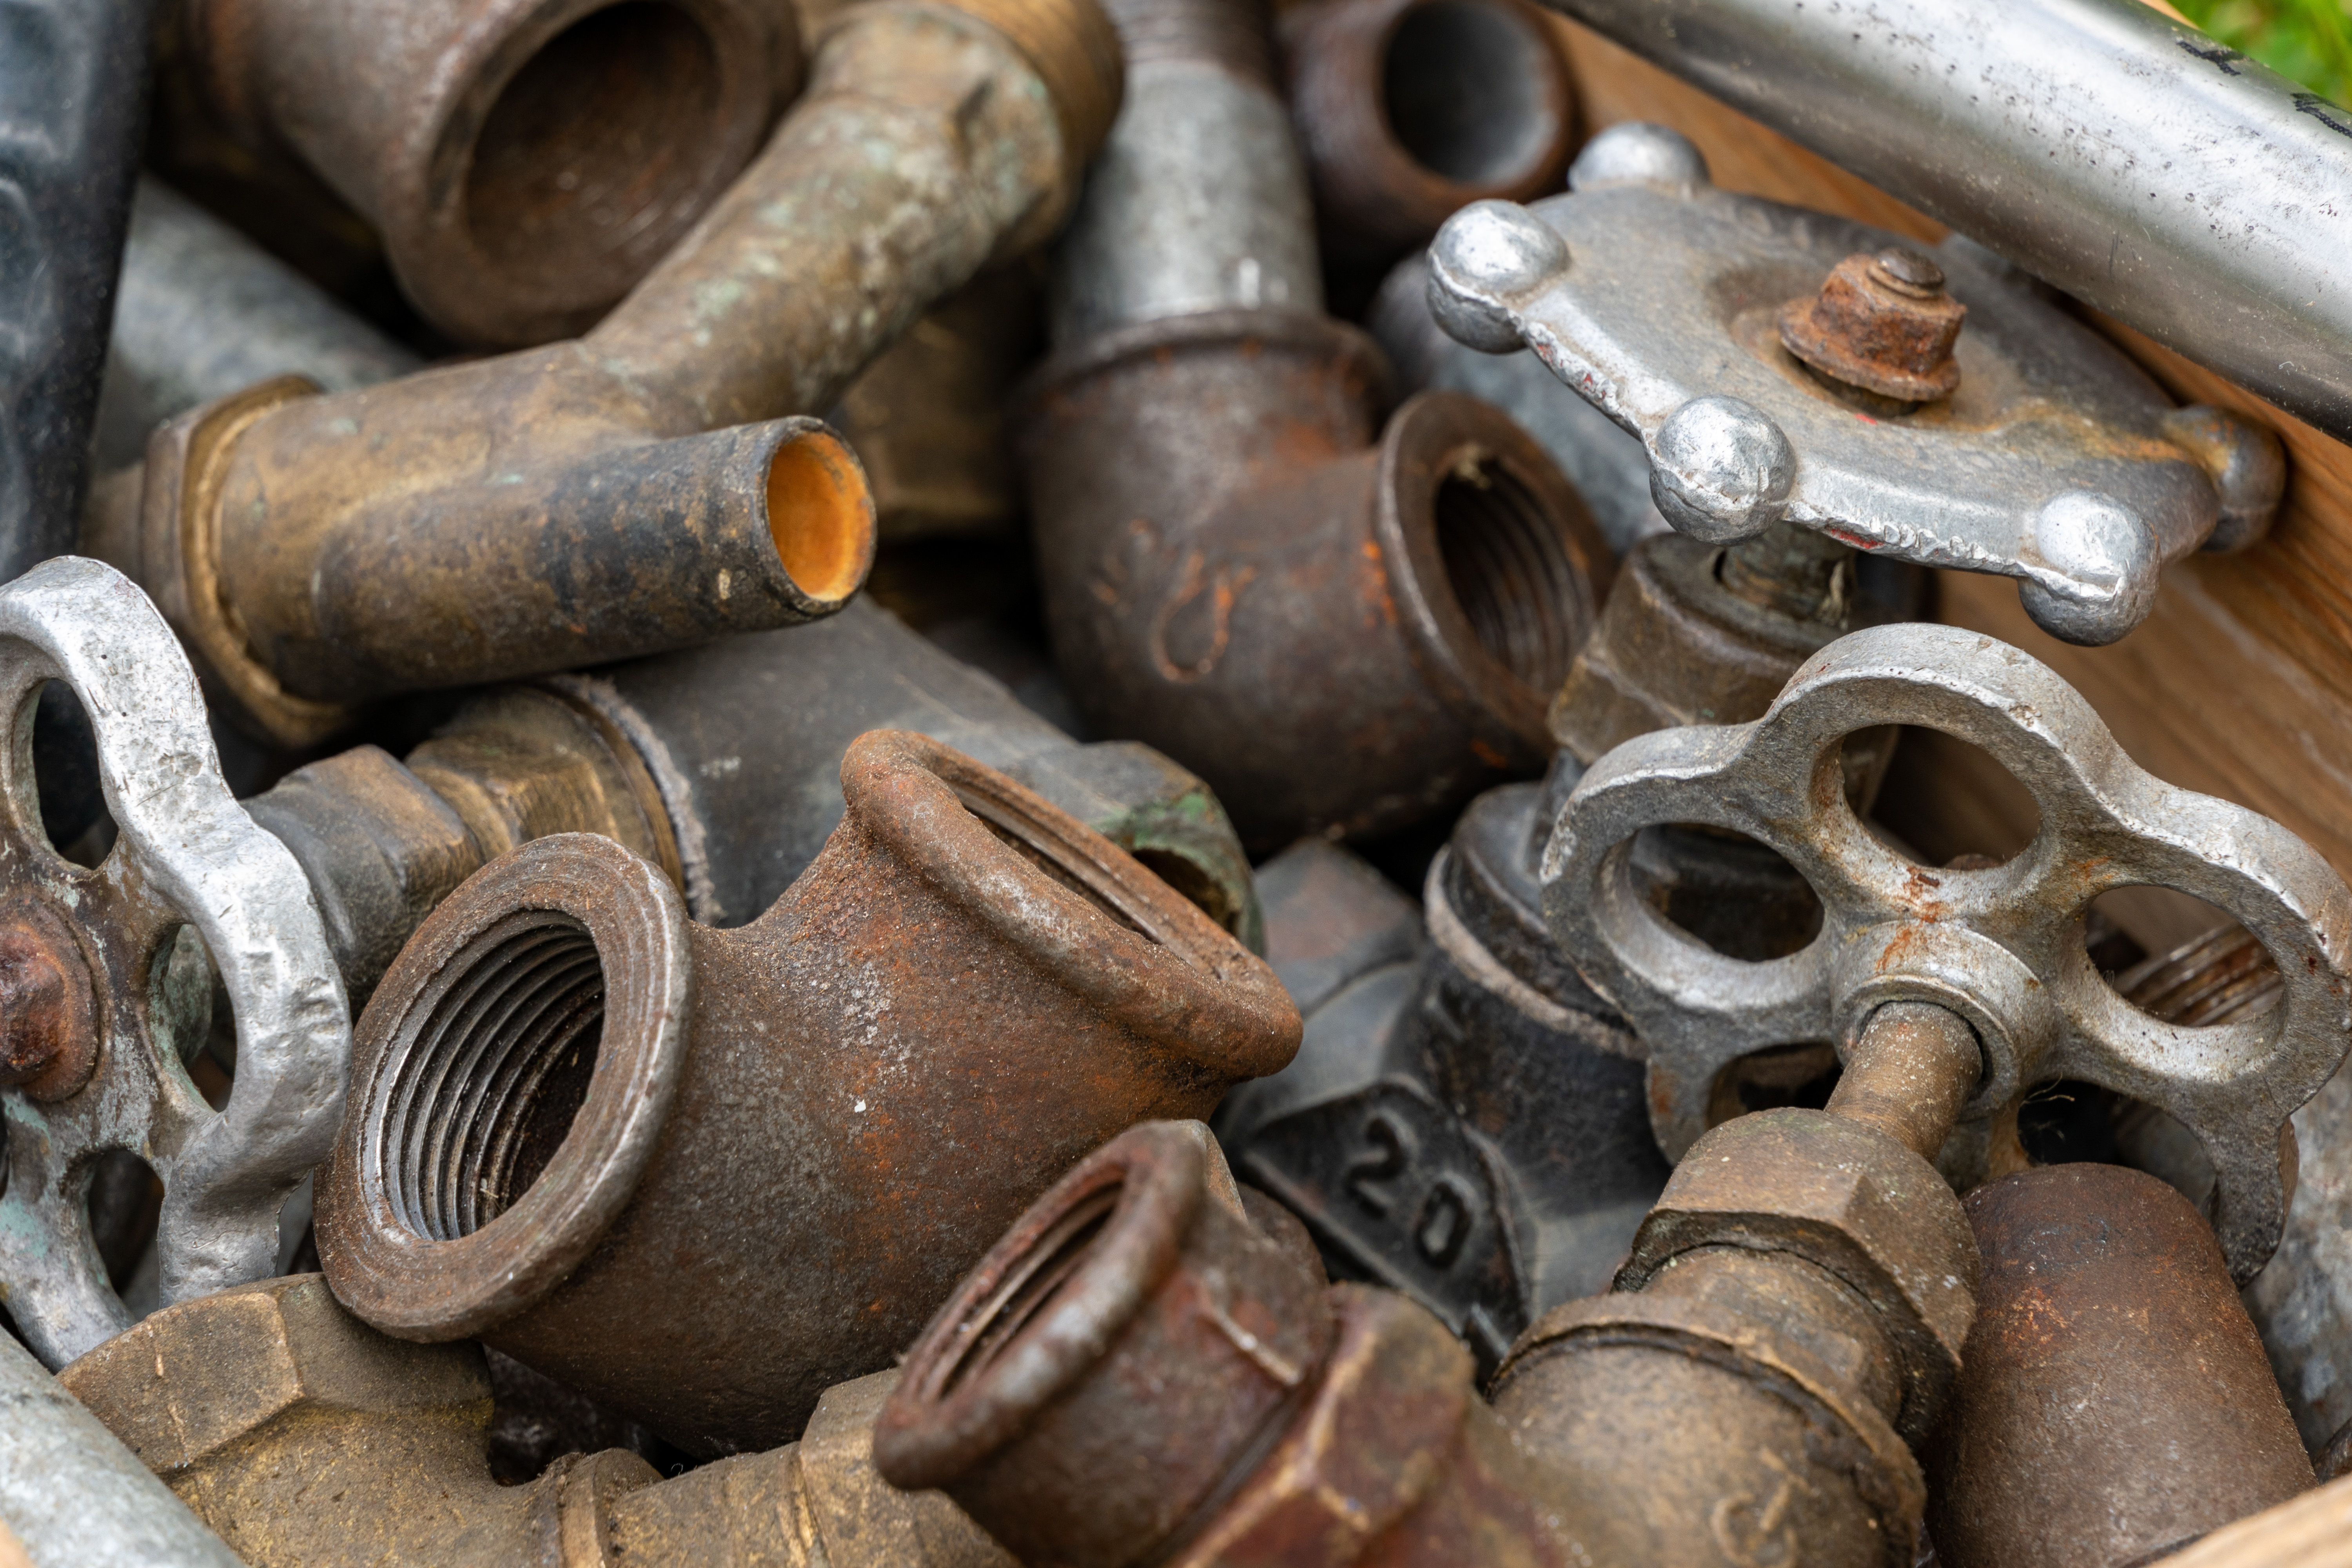
plumbing, spare parts, taps, fittings, brass, steel, cast iron, water pipe, pipeline, water pressure line, summer, garden, countryside, iron, metal, pipe, rust, cylinder, nut, still life photography, building material, fastener, screw